Mobile County, Alabama

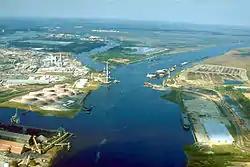
Aerial view of the Mobile River at its confluence with Chickasaw Creek. This photograph was taken around 1990, during construction of the Cochrane-Africatown bridge carrying U.S. Route 90 across the river.

According to the United States Census Bureau, the county has a total area of , of which is land and (25.2%) is water. It is the fourth-largest county in Alabama by land area and second-largest by total area. It includes several islands, including Dauphin Island, Gaillard Island and Mon Louis Island.